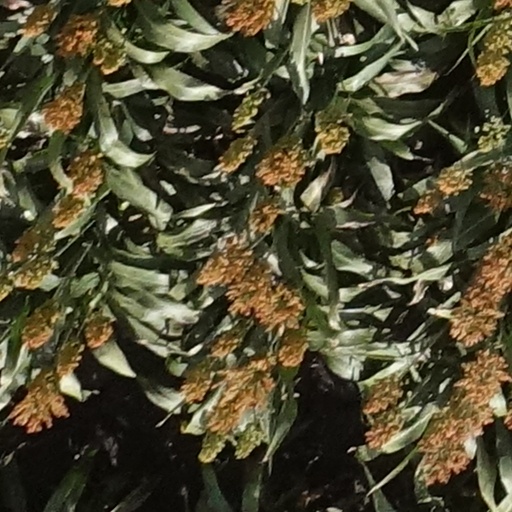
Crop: sorghum